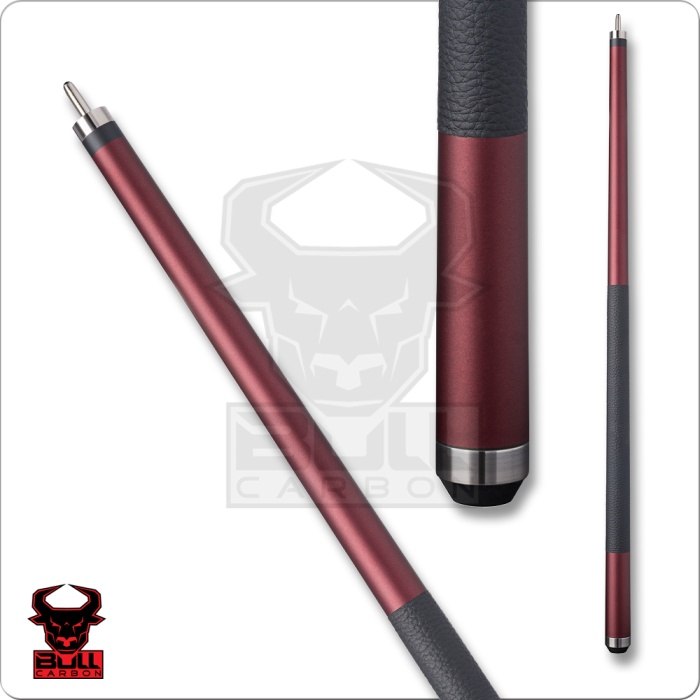
Bull Carbon BCLD13 Carbon Fiber Cue
Tip : 12.25mm Kamui Black Soft Ferrule : 2mm White Juma Shaft : 29" M30 Carbon with Cross Lateral Technology, 16" Pro Taper Pin : Uni-Loc Collar : Stainless Steel Forearm : Burgundy Matte Stained Maple Wrap : Black leather lore Butt Sleeve : Burgundy Matte Butt Plate : Stainless steel with etched Bull Carbon logo Bumper : Threaded black Bull Carbon bumper This cue is weight changeable - WBUNI This cue does not comes with joint protectors Interchangeable joint on shaft, sold separately Approximately 19 to 20oz
Brand: HV GAMEROOM
Category: Sporting Goods > Indoor Games > Billiards > Billiard Cues & Bridges